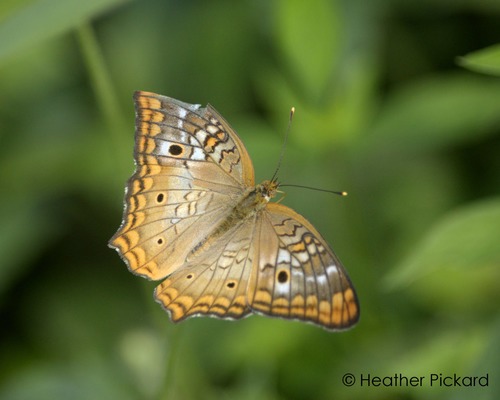
Scientific name: Anartia jatrophae
Common name: White peacock
Family: Nymphalidae
Order: Lepidoptera
Pollinator type: Primary pollinator
Habitat: Gardens, parks, and open areas
Geographic range: Southern United States to Argentina
Conservation status: Least Concern